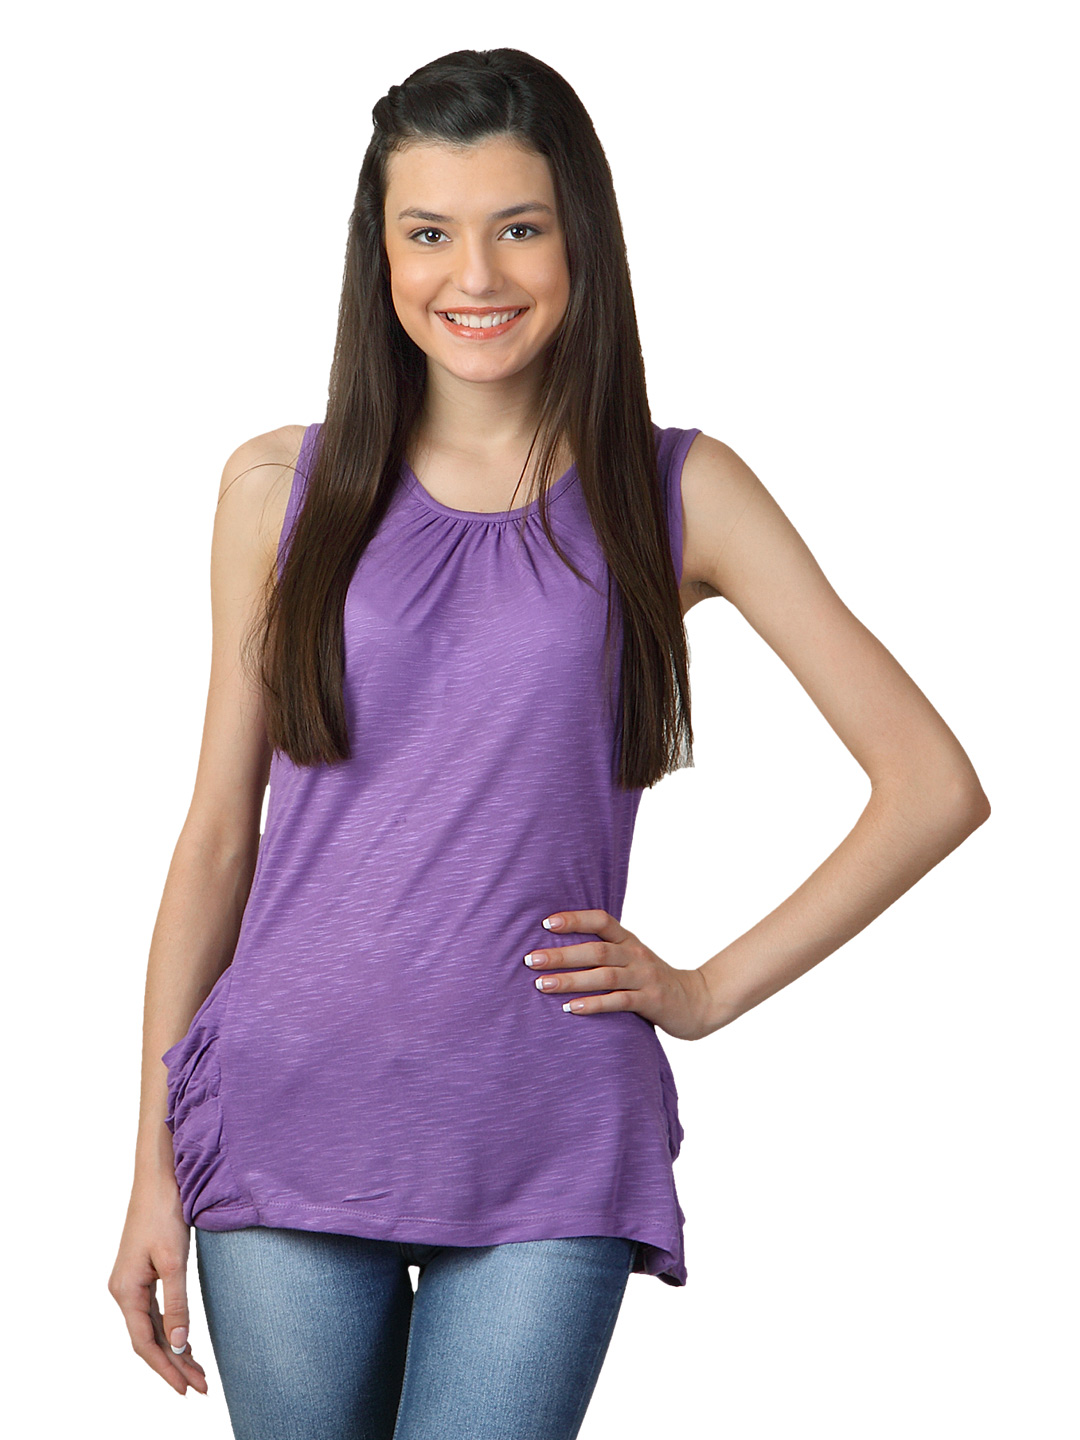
Sepia Women Purple Top
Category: Apparel / Topwear / Tops
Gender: Women
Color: Purple
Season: Summer 2012
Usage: Casual